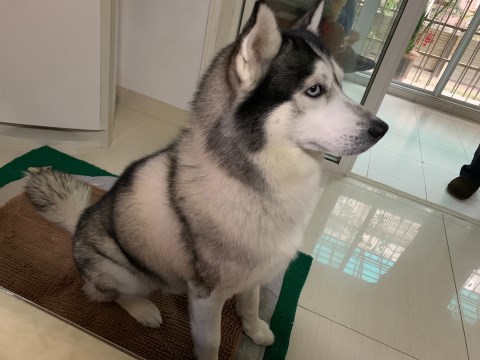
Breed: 1160-n000003-Siberian_husky